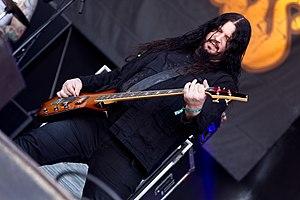
Spiritual Beggars est un groupe de stoner metal et heavy metal suédois, originaire de Halmstad. Il est formé en 1993 par Michael Amott, guitariste du groupe de death metal suédois Arch Enemy et de Carcass.